Dussac

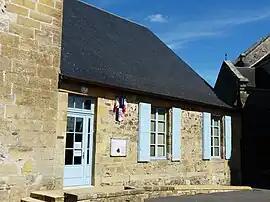
The town hall in Dussac

Dussac is a commune in the Dordogne department in Nouvelle-Aquitaine in southwestern France.